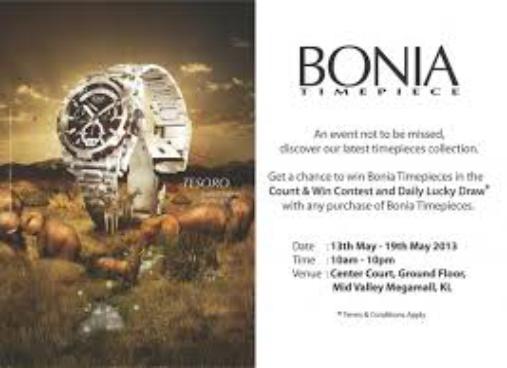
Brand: Bonia
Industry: Clothes